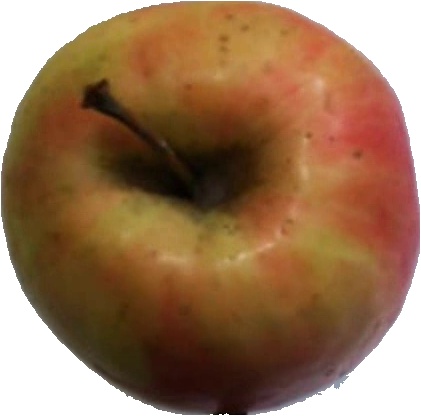
Label: apple_pink_lady_1